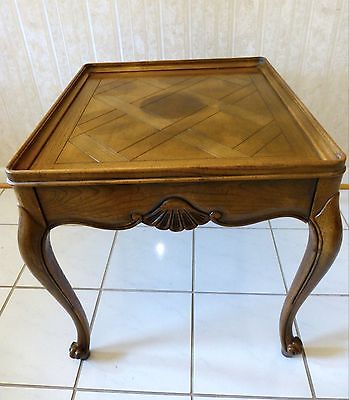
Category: table